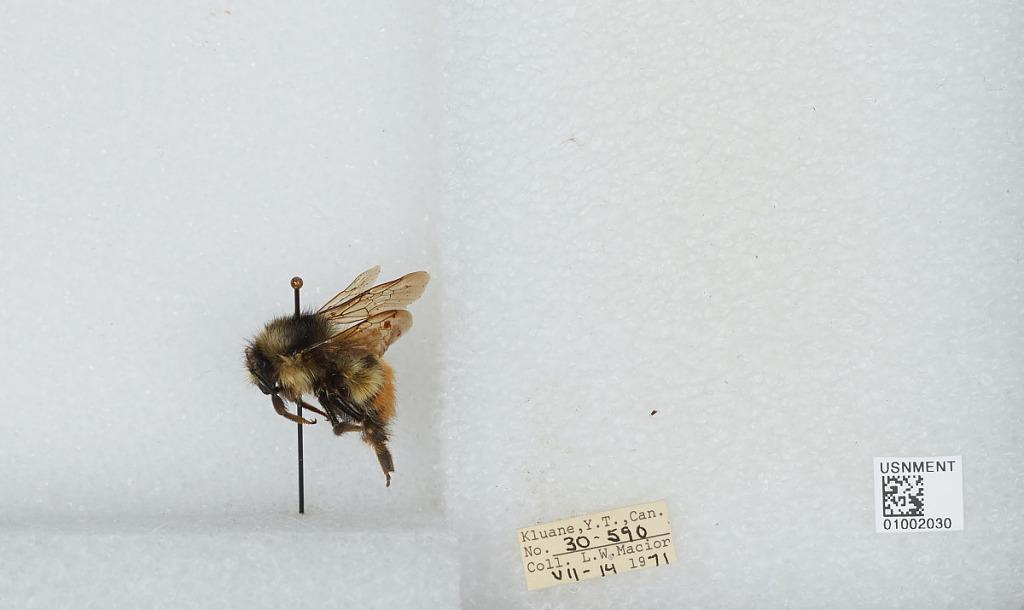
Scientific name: Bombus (Pyrobombus) flavifrons Cresson
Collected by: L. Macior
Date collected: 1971-7-14
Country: Canada
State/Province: Yukon Territory
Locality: Kluane
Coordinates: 60.75, -139.5